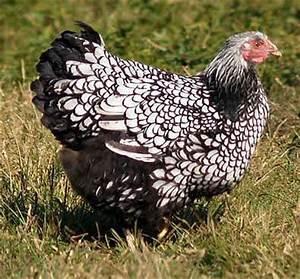
chicken